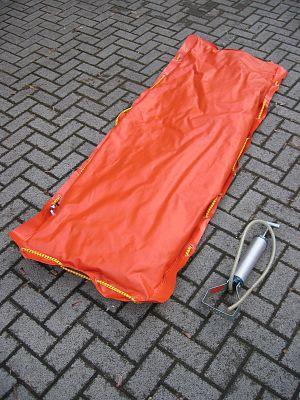
Photo d'un matelas immobilisateur à dépression et de sa pompe manuelle
Le matelas immobilisateur à dépression, ou MID, est un dispositif permettant d'immobiliser entièrement une personne, et en particulier la hanche et la colonne vertébrale. Il est aussi utilisé pour conditionner les grands brûlés, afin de limiter leurs mouvements et de les isoler du froid. Il a été inventé par Jean Loeb et Charles Haeberlé, qui lui ont donné le nom de matelas « coquille » ; on utilise d'ailleurs le terme « coquiller » pour dire « mettre dans un MID et immobiliser ».